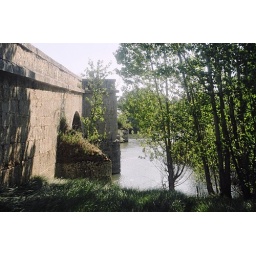
A Roman bridge over the river near the villa of the 4 seasons.